Nier: Automata

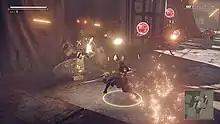
A black-clad woman fights machine enemies in a ruined industrial environment.

"Nier: Automata" is an action role-playing game in which players explore an open world. In addition to standard navigation on foot, the game features scenarios with flying mech battles, as well as a special item that can summon wild animals to ride. Non-playable characters (NPCs) found throughout the world offer quest objectives, and shops in hub locations sell various items, including consumables that recover health.